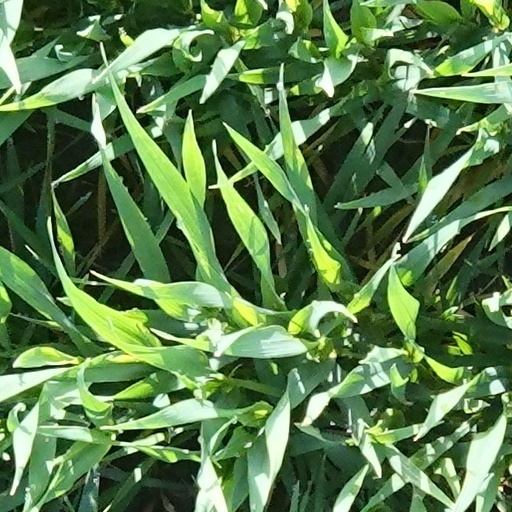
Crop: wheat